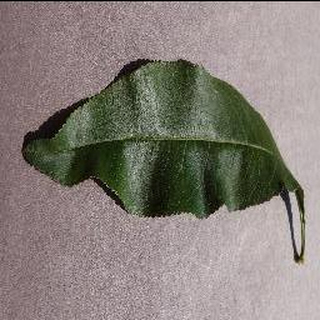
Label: healthy_peach